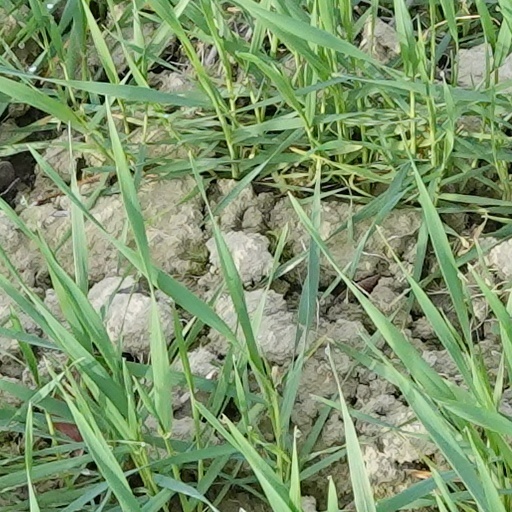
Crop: wheat